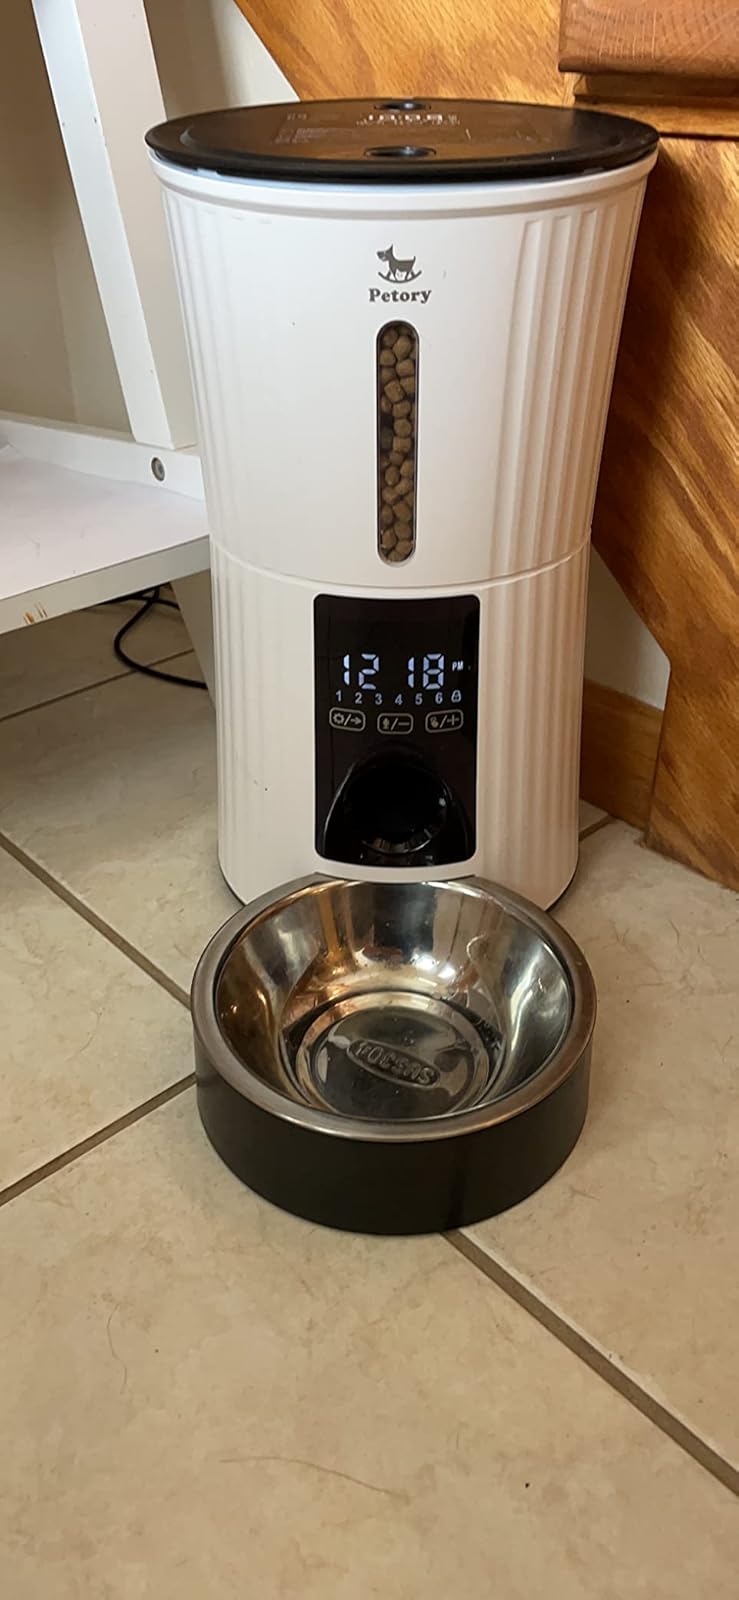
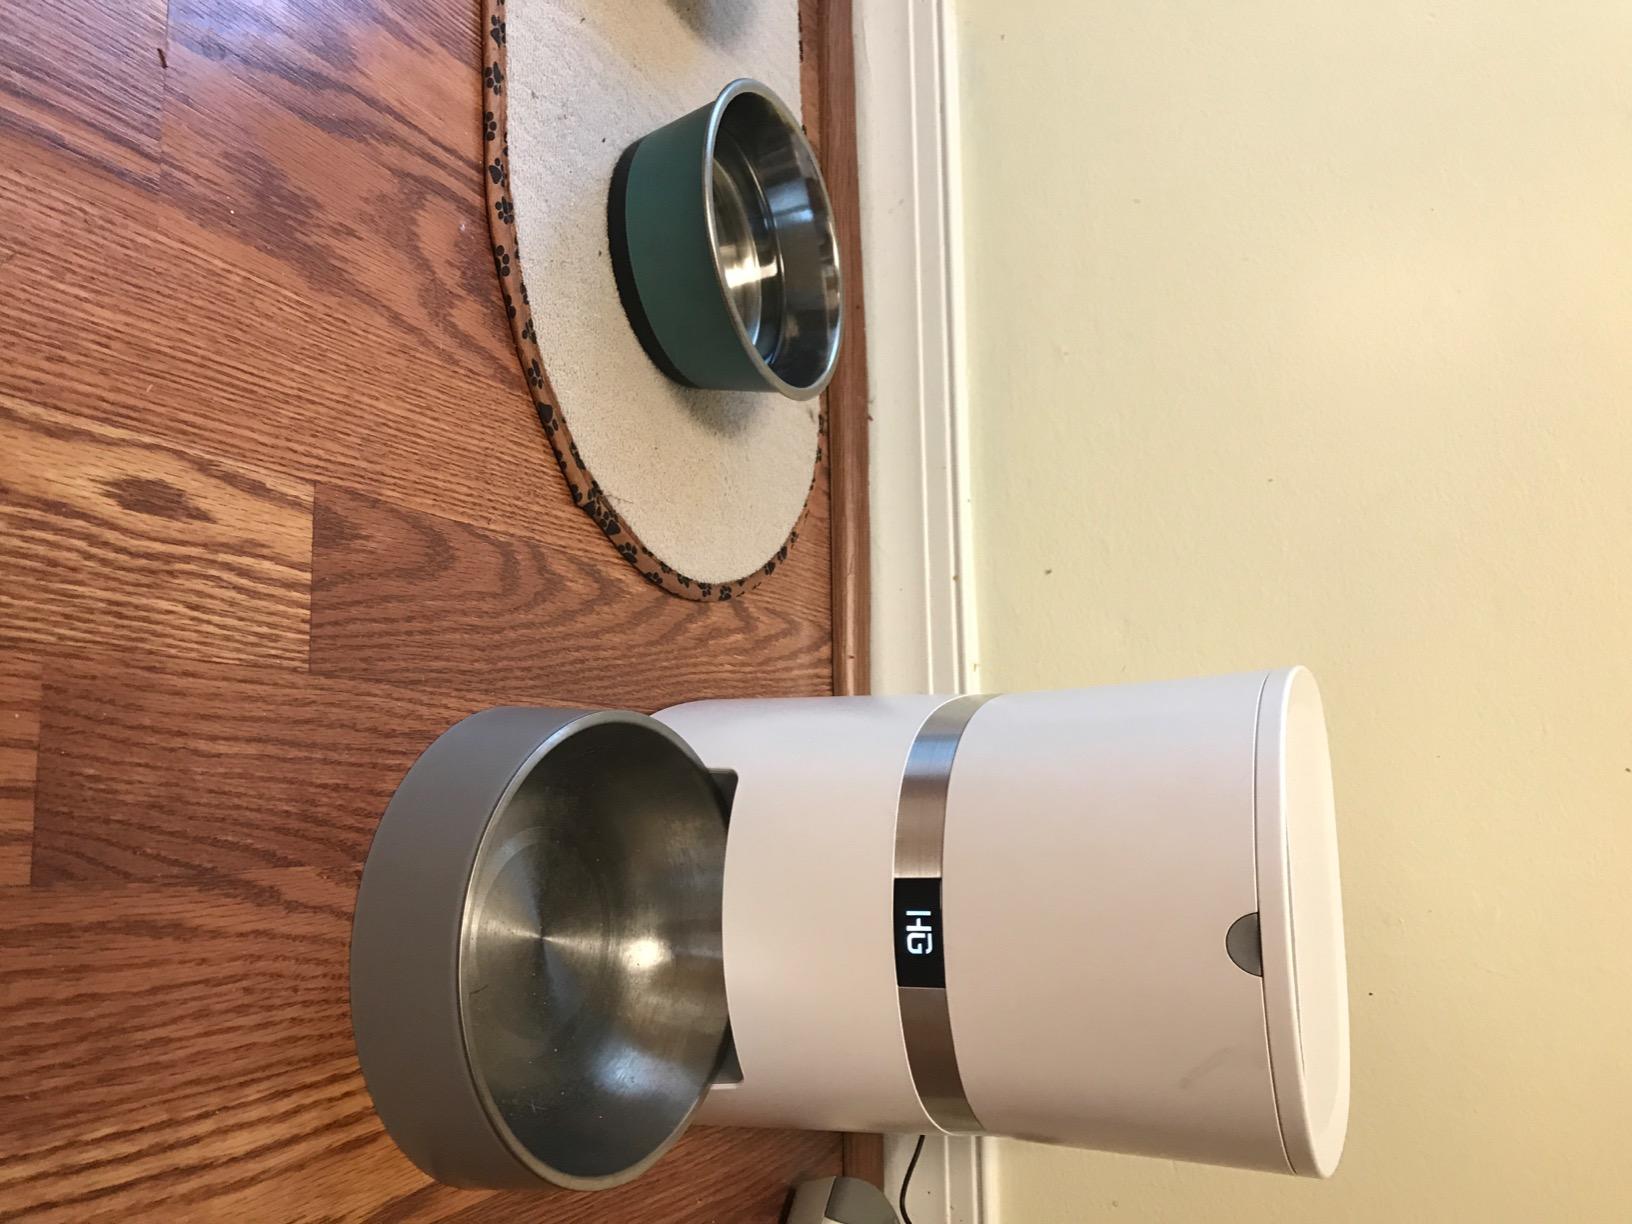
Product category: items_feeder
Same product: no